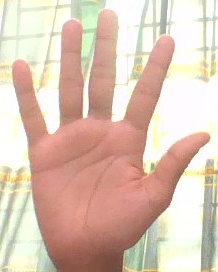
ASL sign: 5